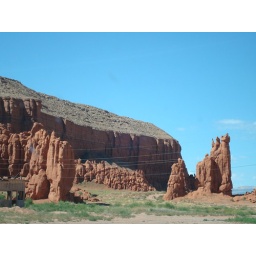
Beautiful red rock in the Navajo Nation